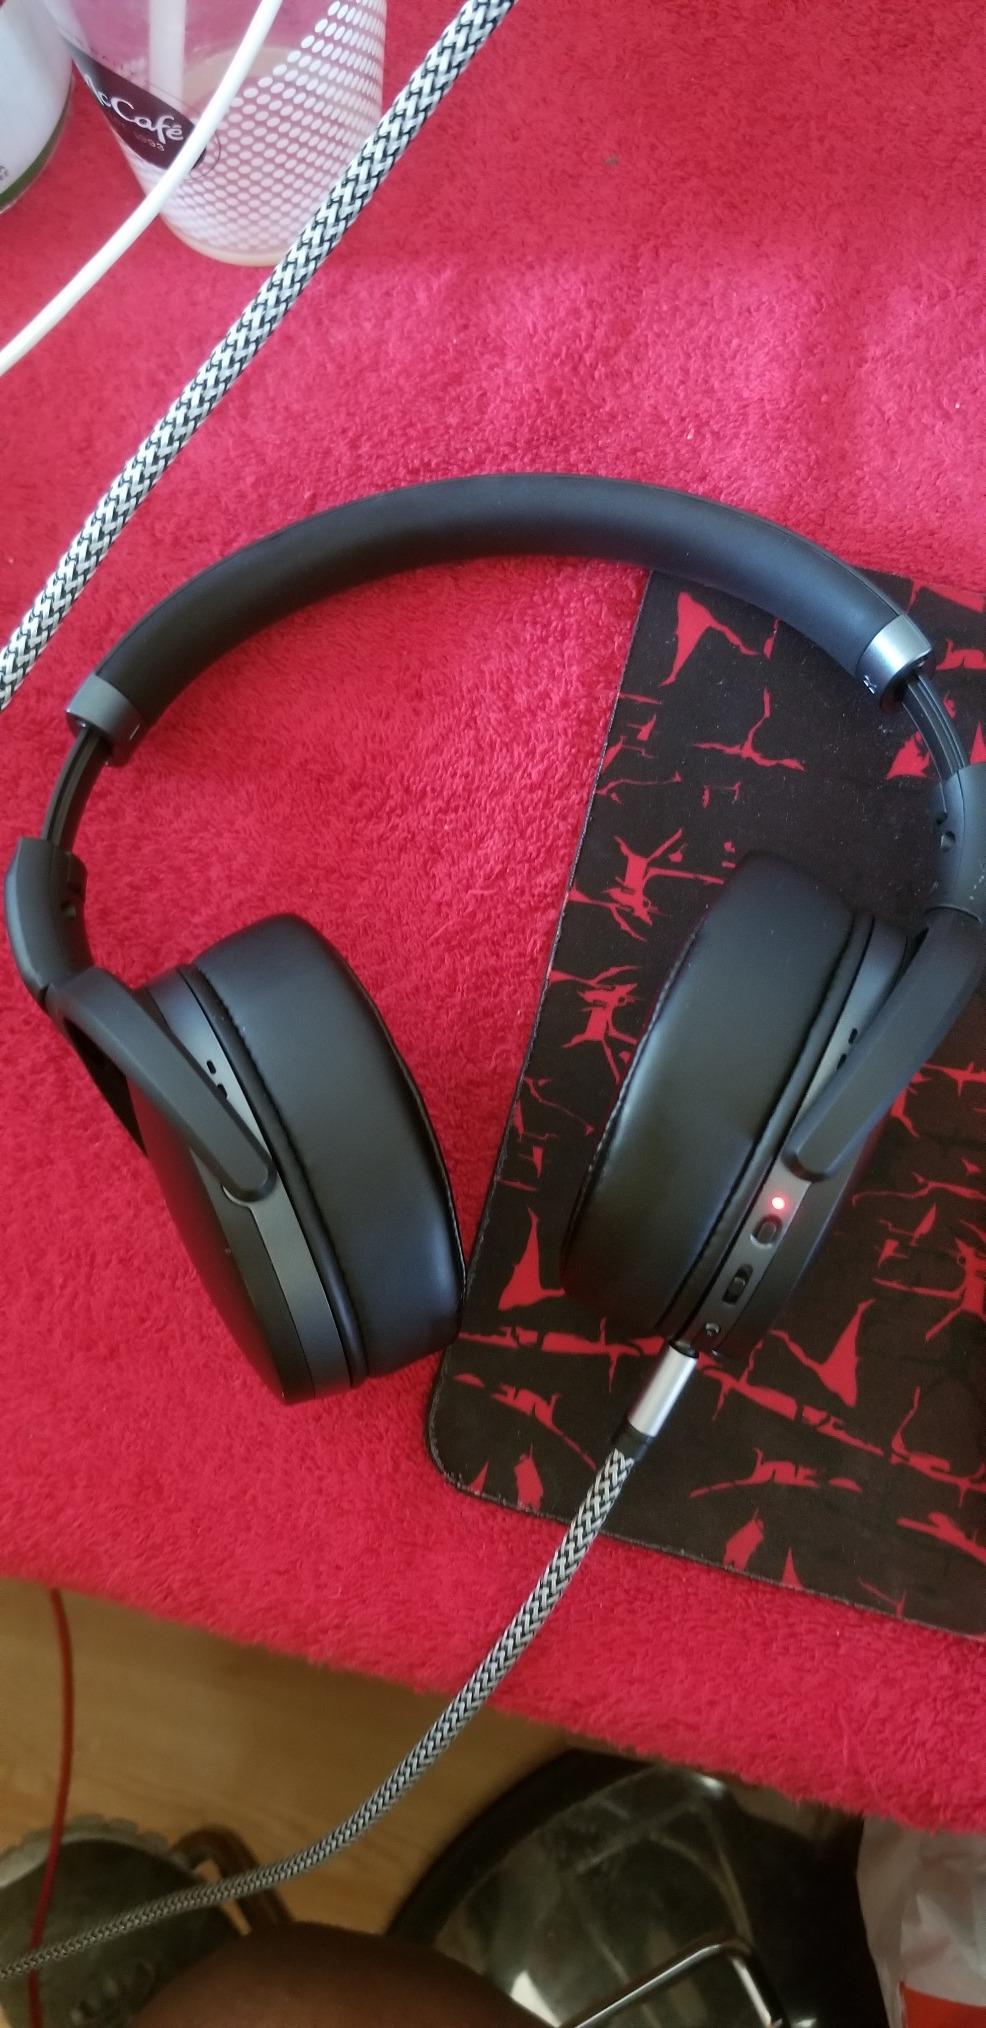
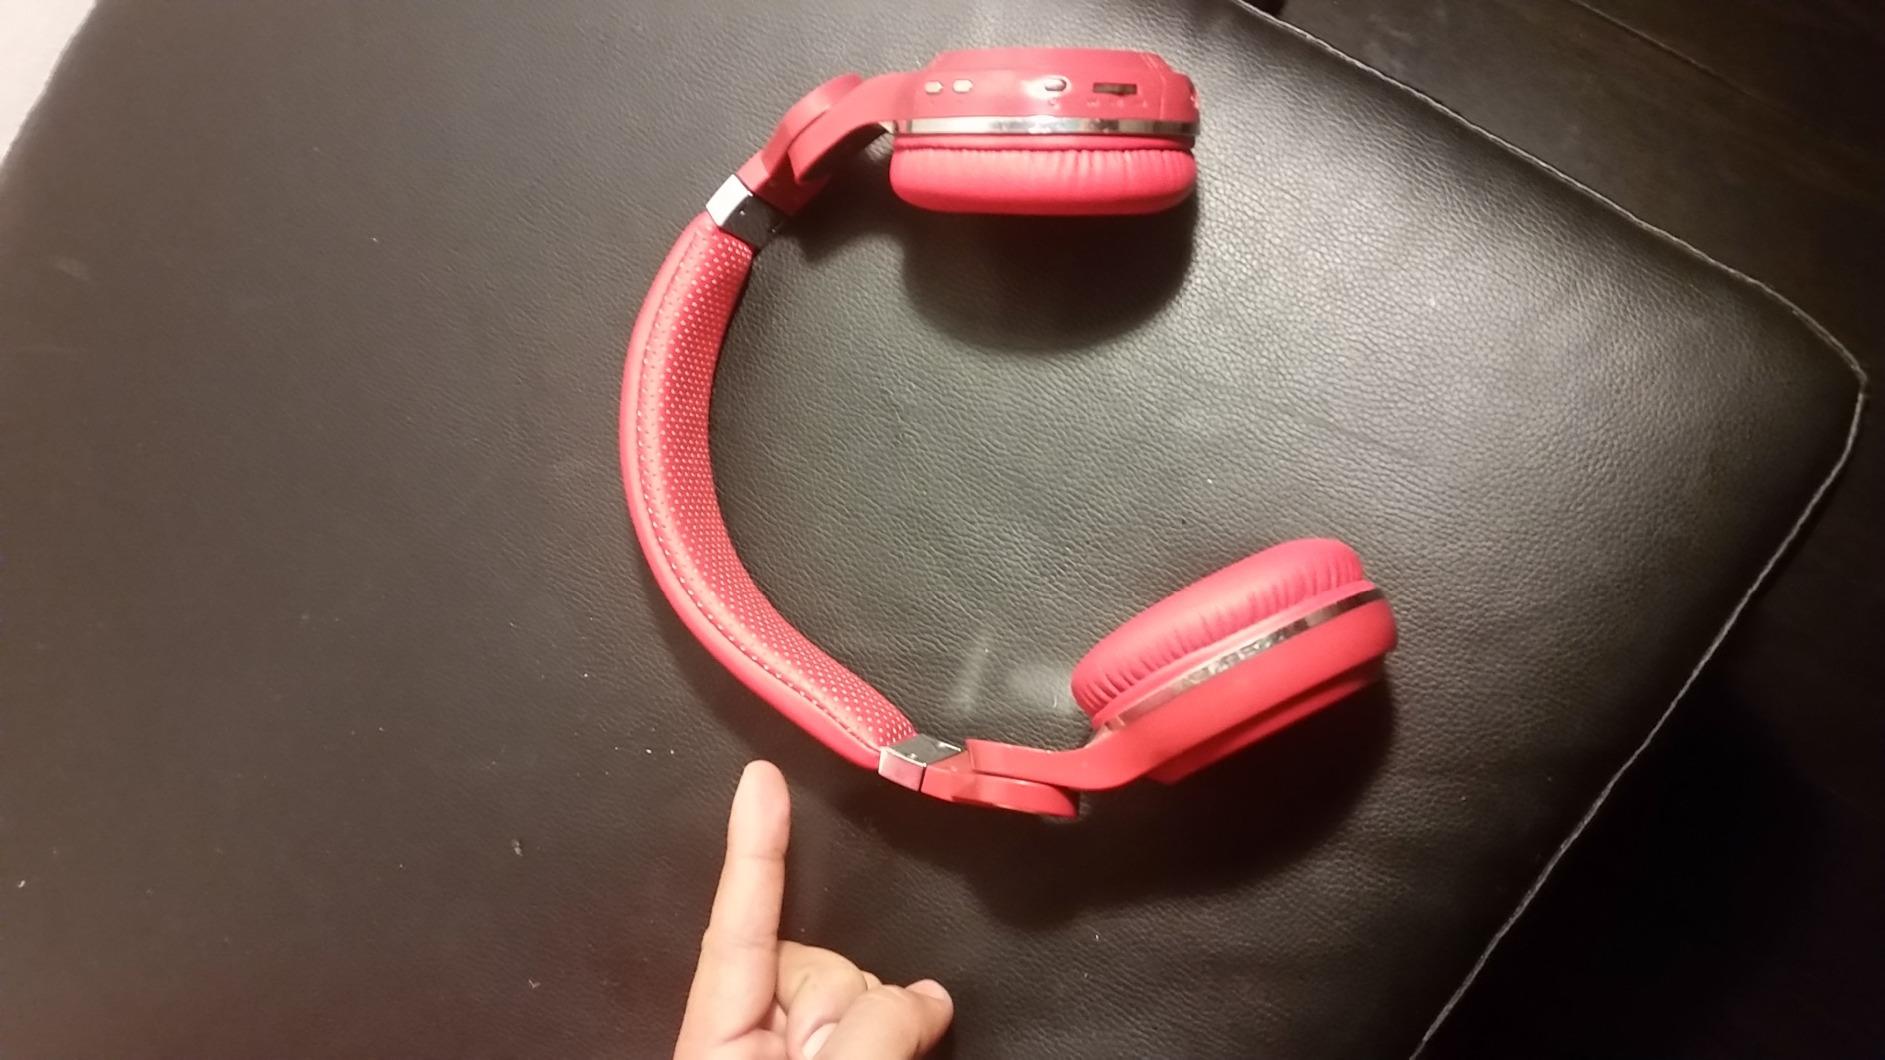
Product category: headphones
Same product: no